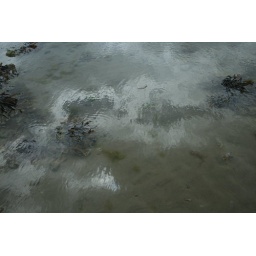
this is the not so clear of the clouds in the water this is revealed and you can see the green under more then the clouds and the water